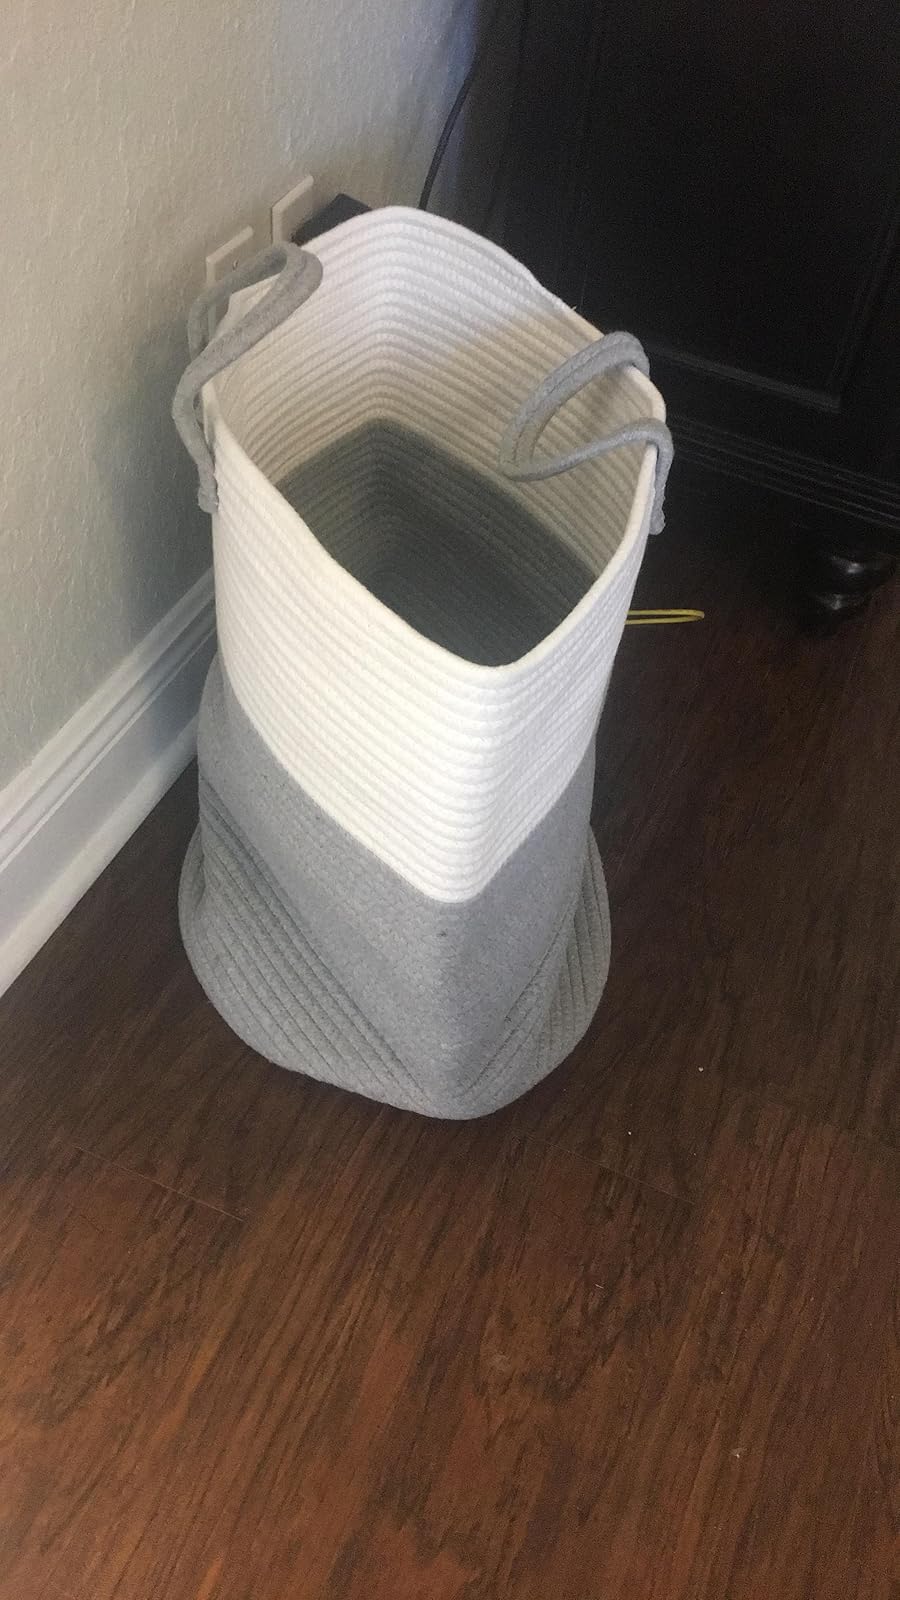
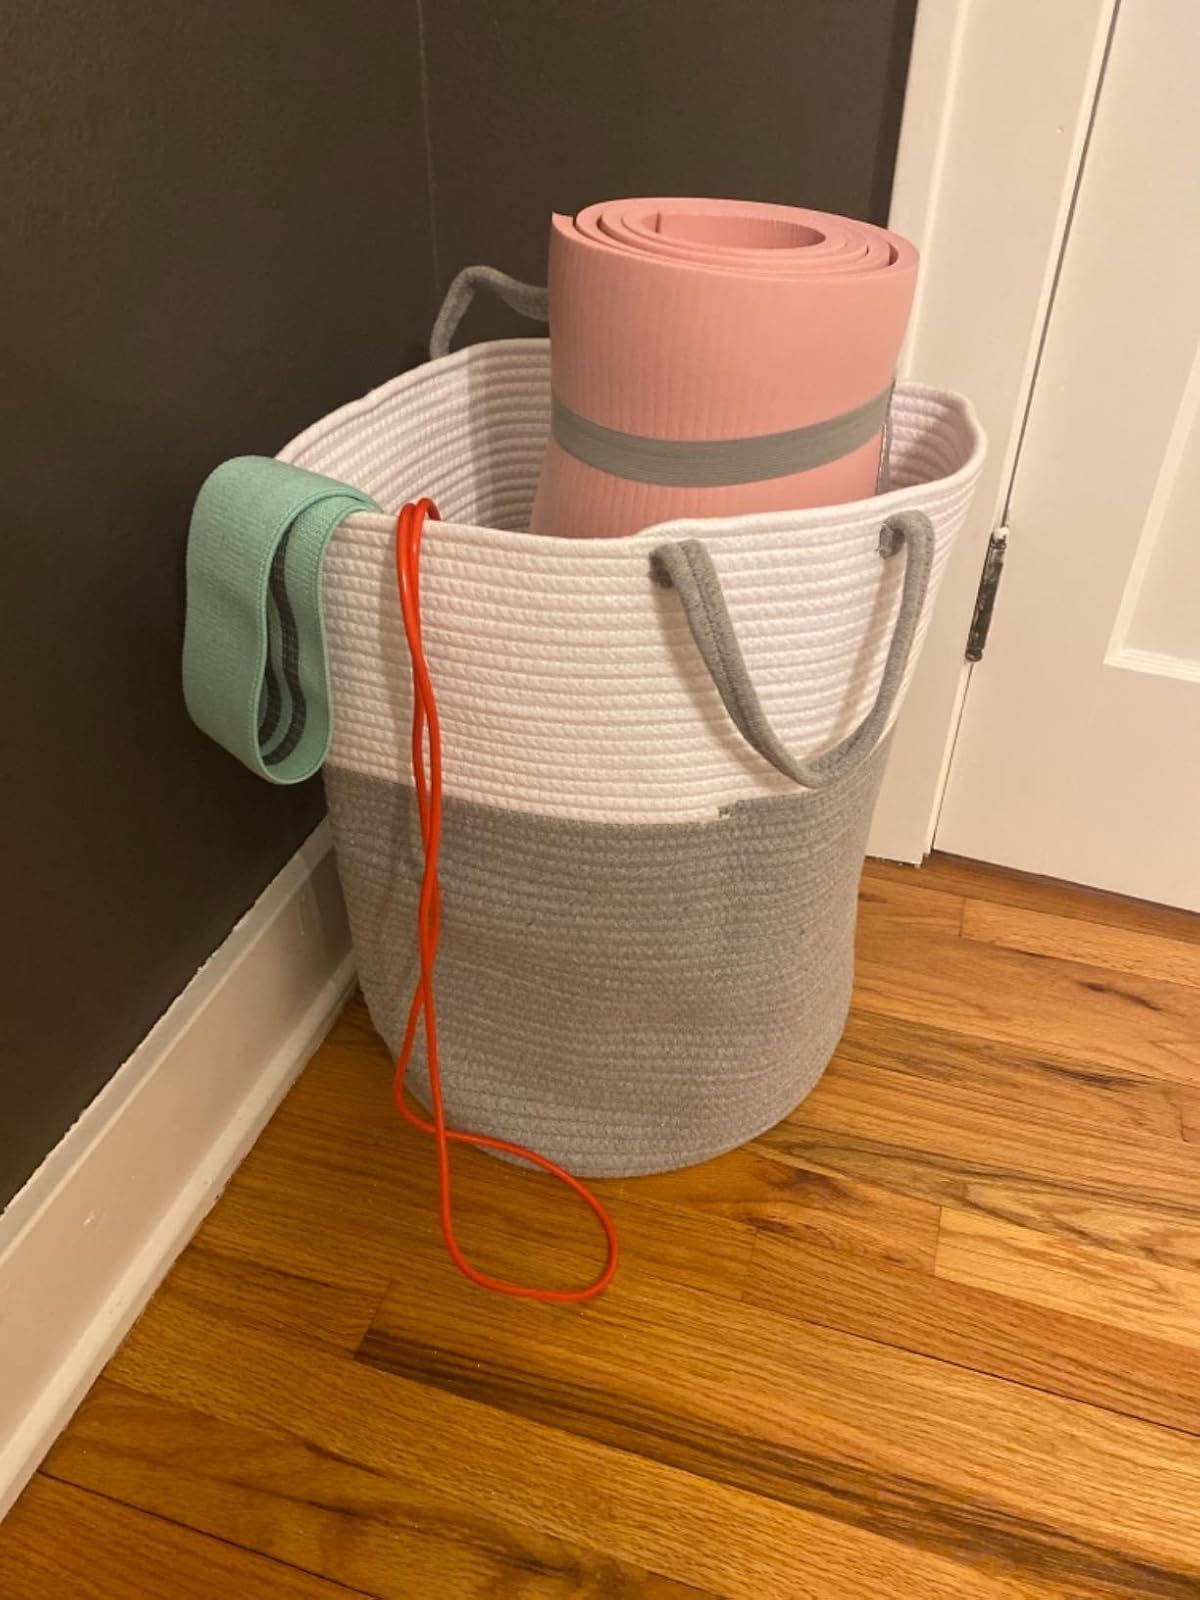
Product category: items_hamper
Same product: yes